Alt-Wiedikon

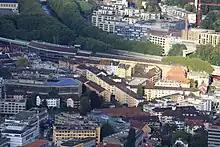
Alt-Wiedikon as seen from Uetliberg (October 2009)

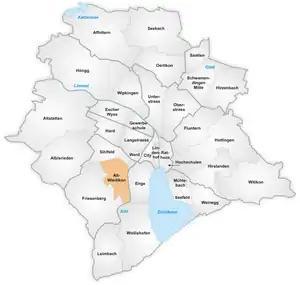
The quarter of Alt-Wiedikon in Zürich.

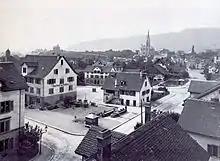
Zweierstrasse (1908)

Alt-Wiedikon is a quarter in the district 3 of Zürich.